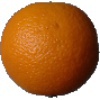
Label: Orange 1